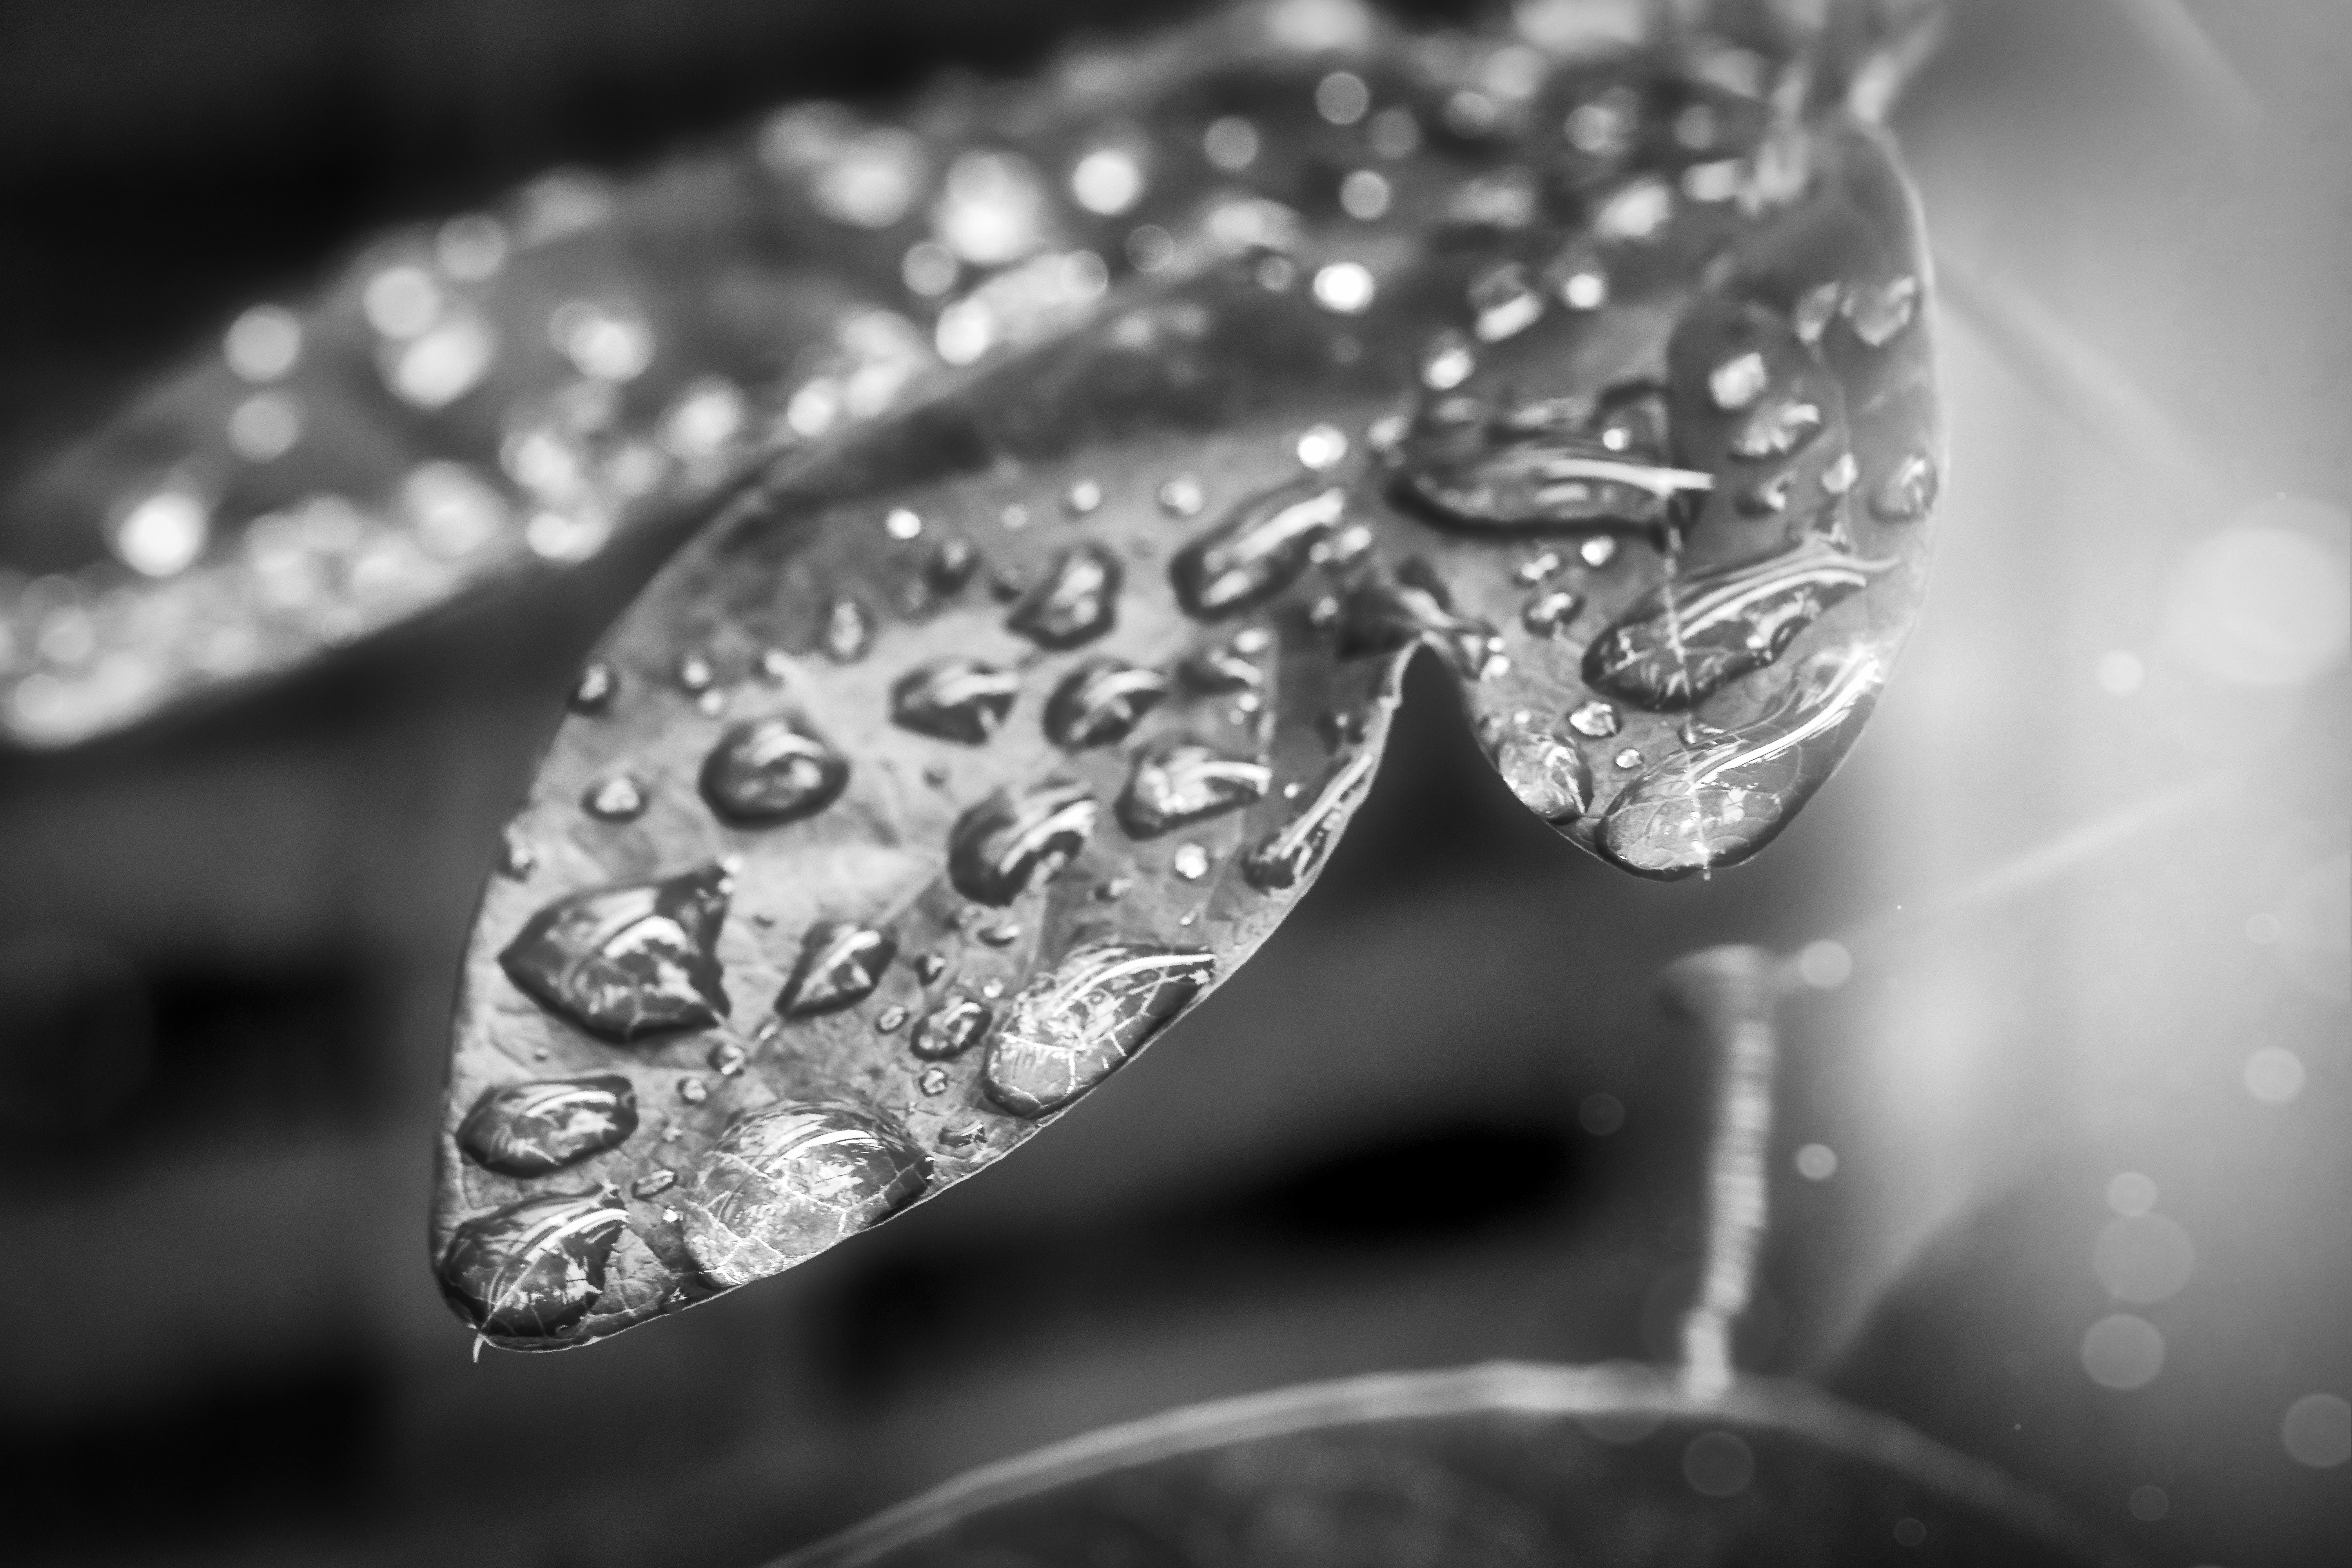
water, nature, drop, dew, black and white, white, photography, rain, leaf, flower, petal, wet, macro, black, monochrome, drip, close up, drop of water, moisture, macro photography, b w, s w, still life photography, monochrome photography